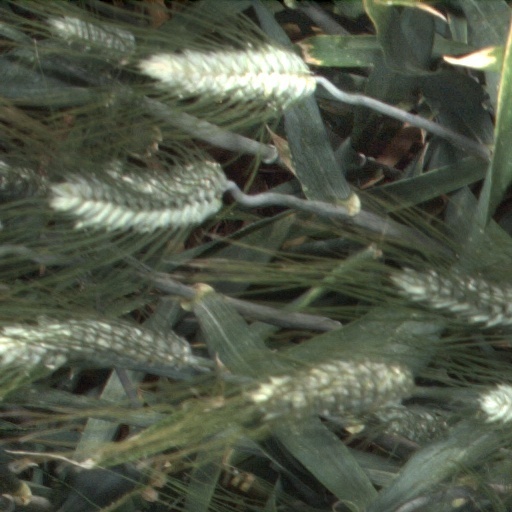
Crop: wheat